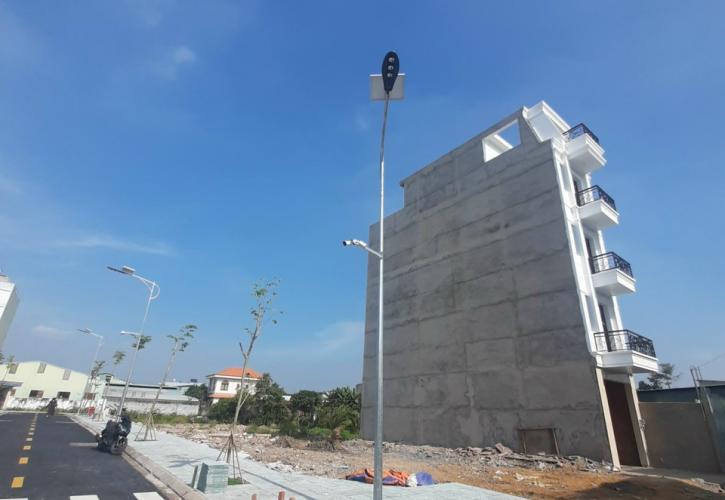
chiếc xe máy đỗ bên đường có màu đen